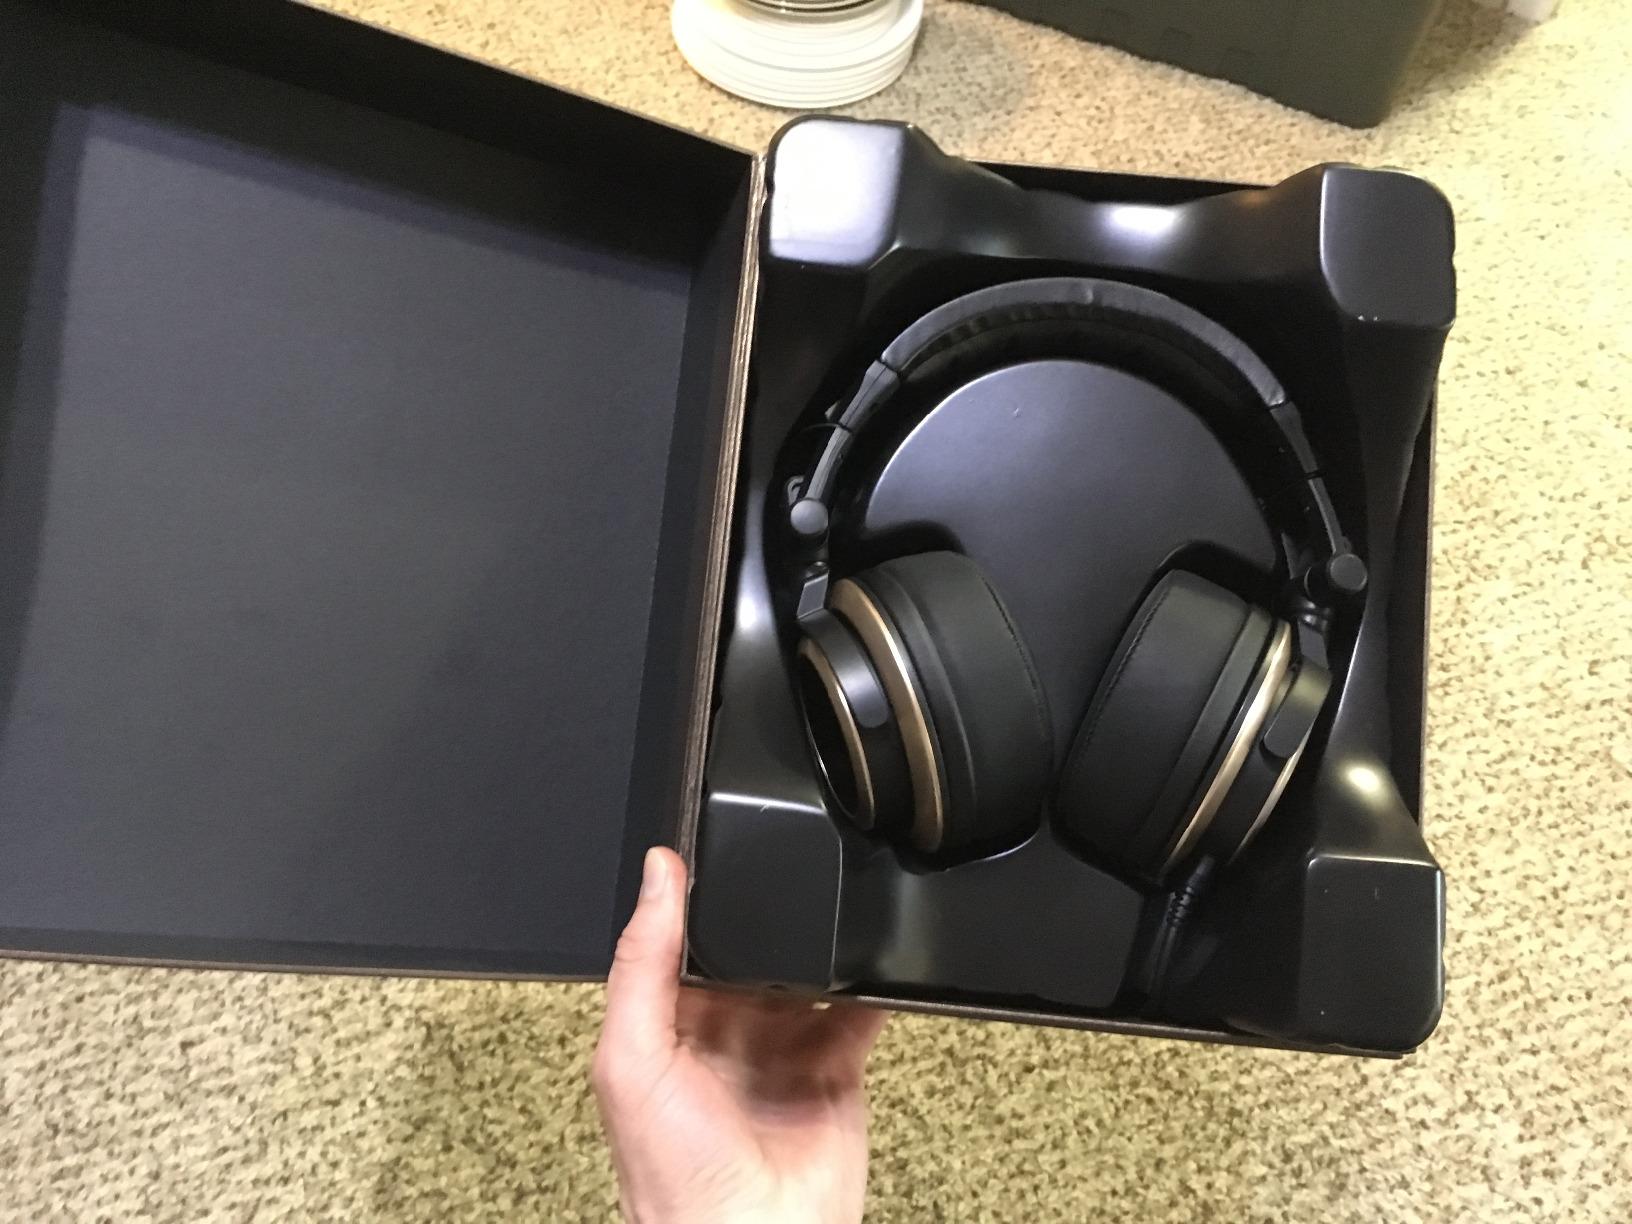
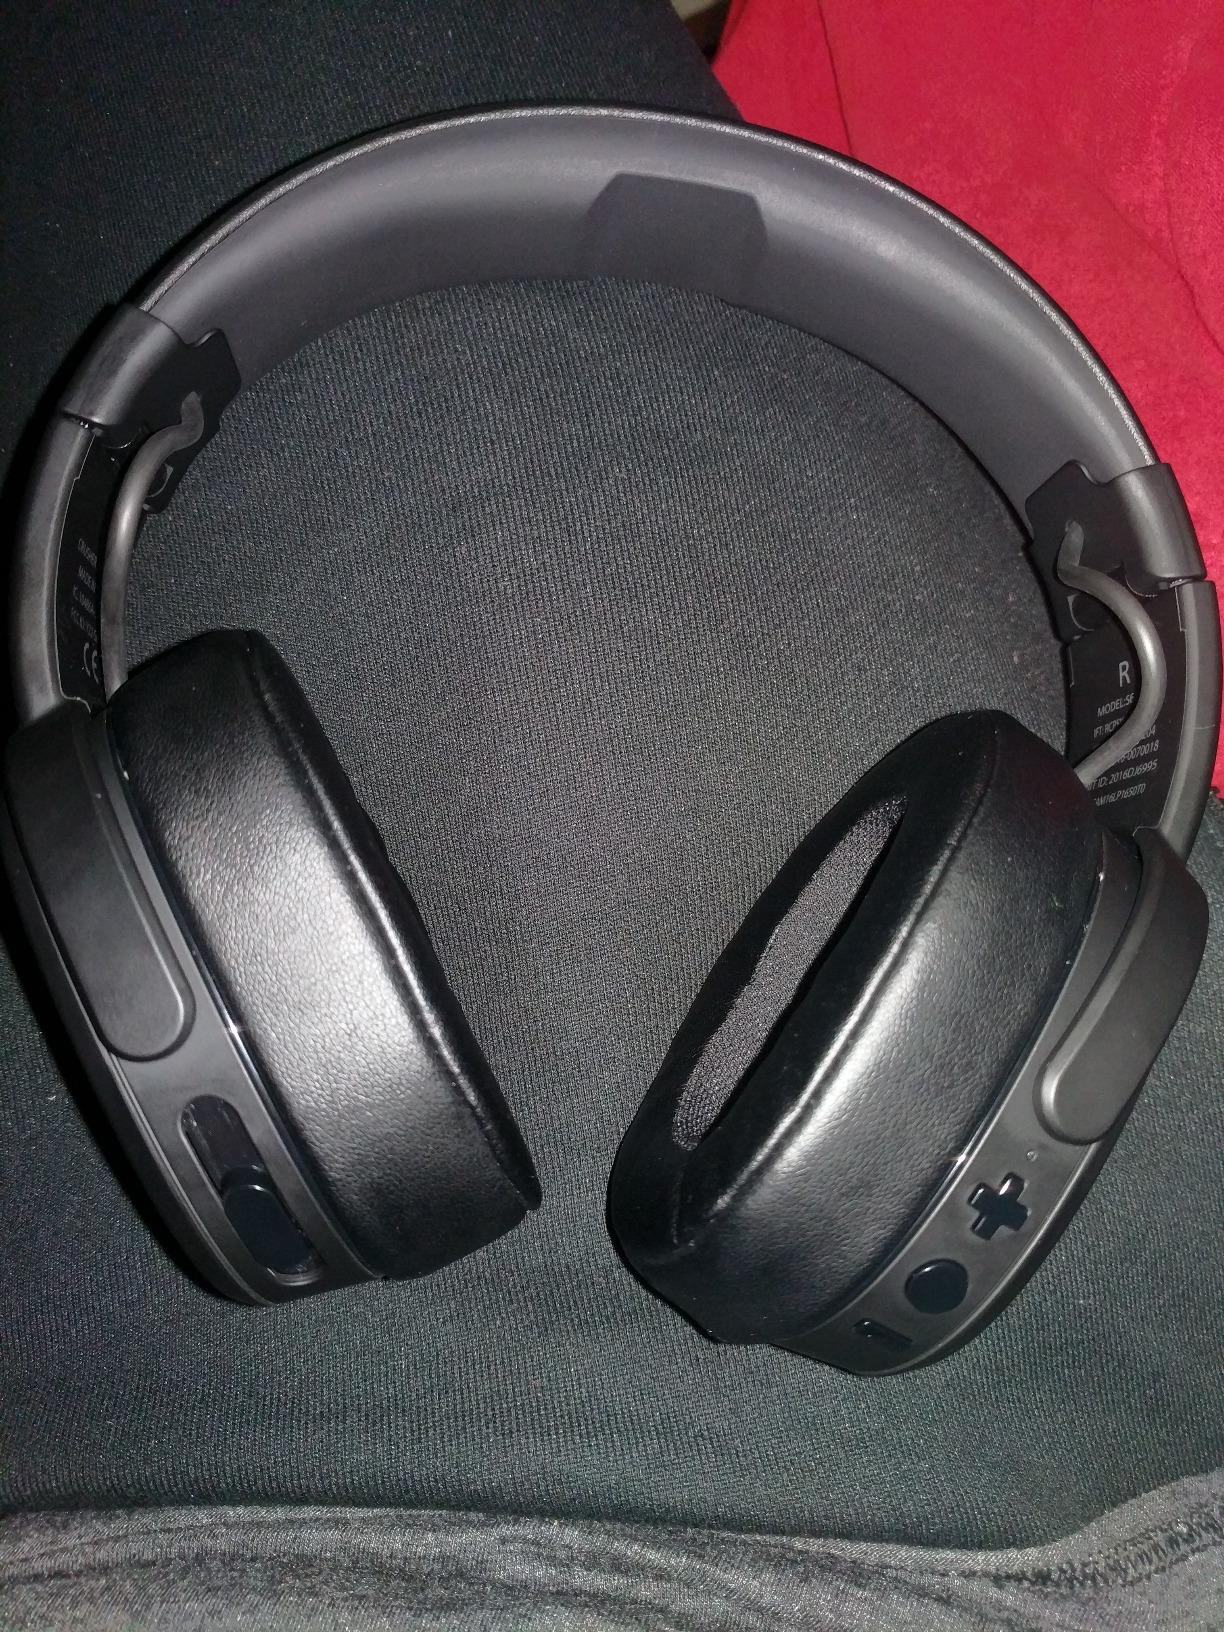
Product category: headphones
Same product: no